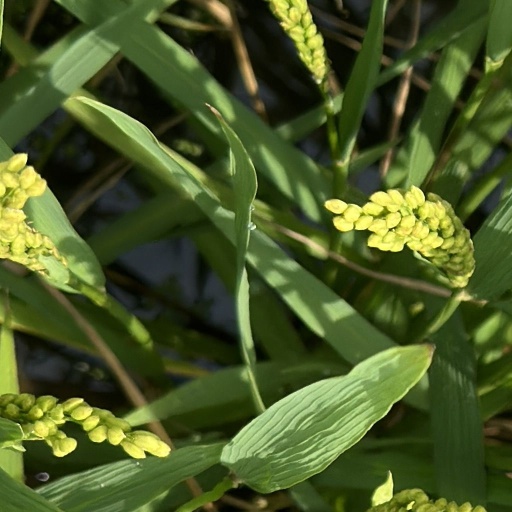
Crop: rice